Which point is corresponding to the reference point?
Reference image:
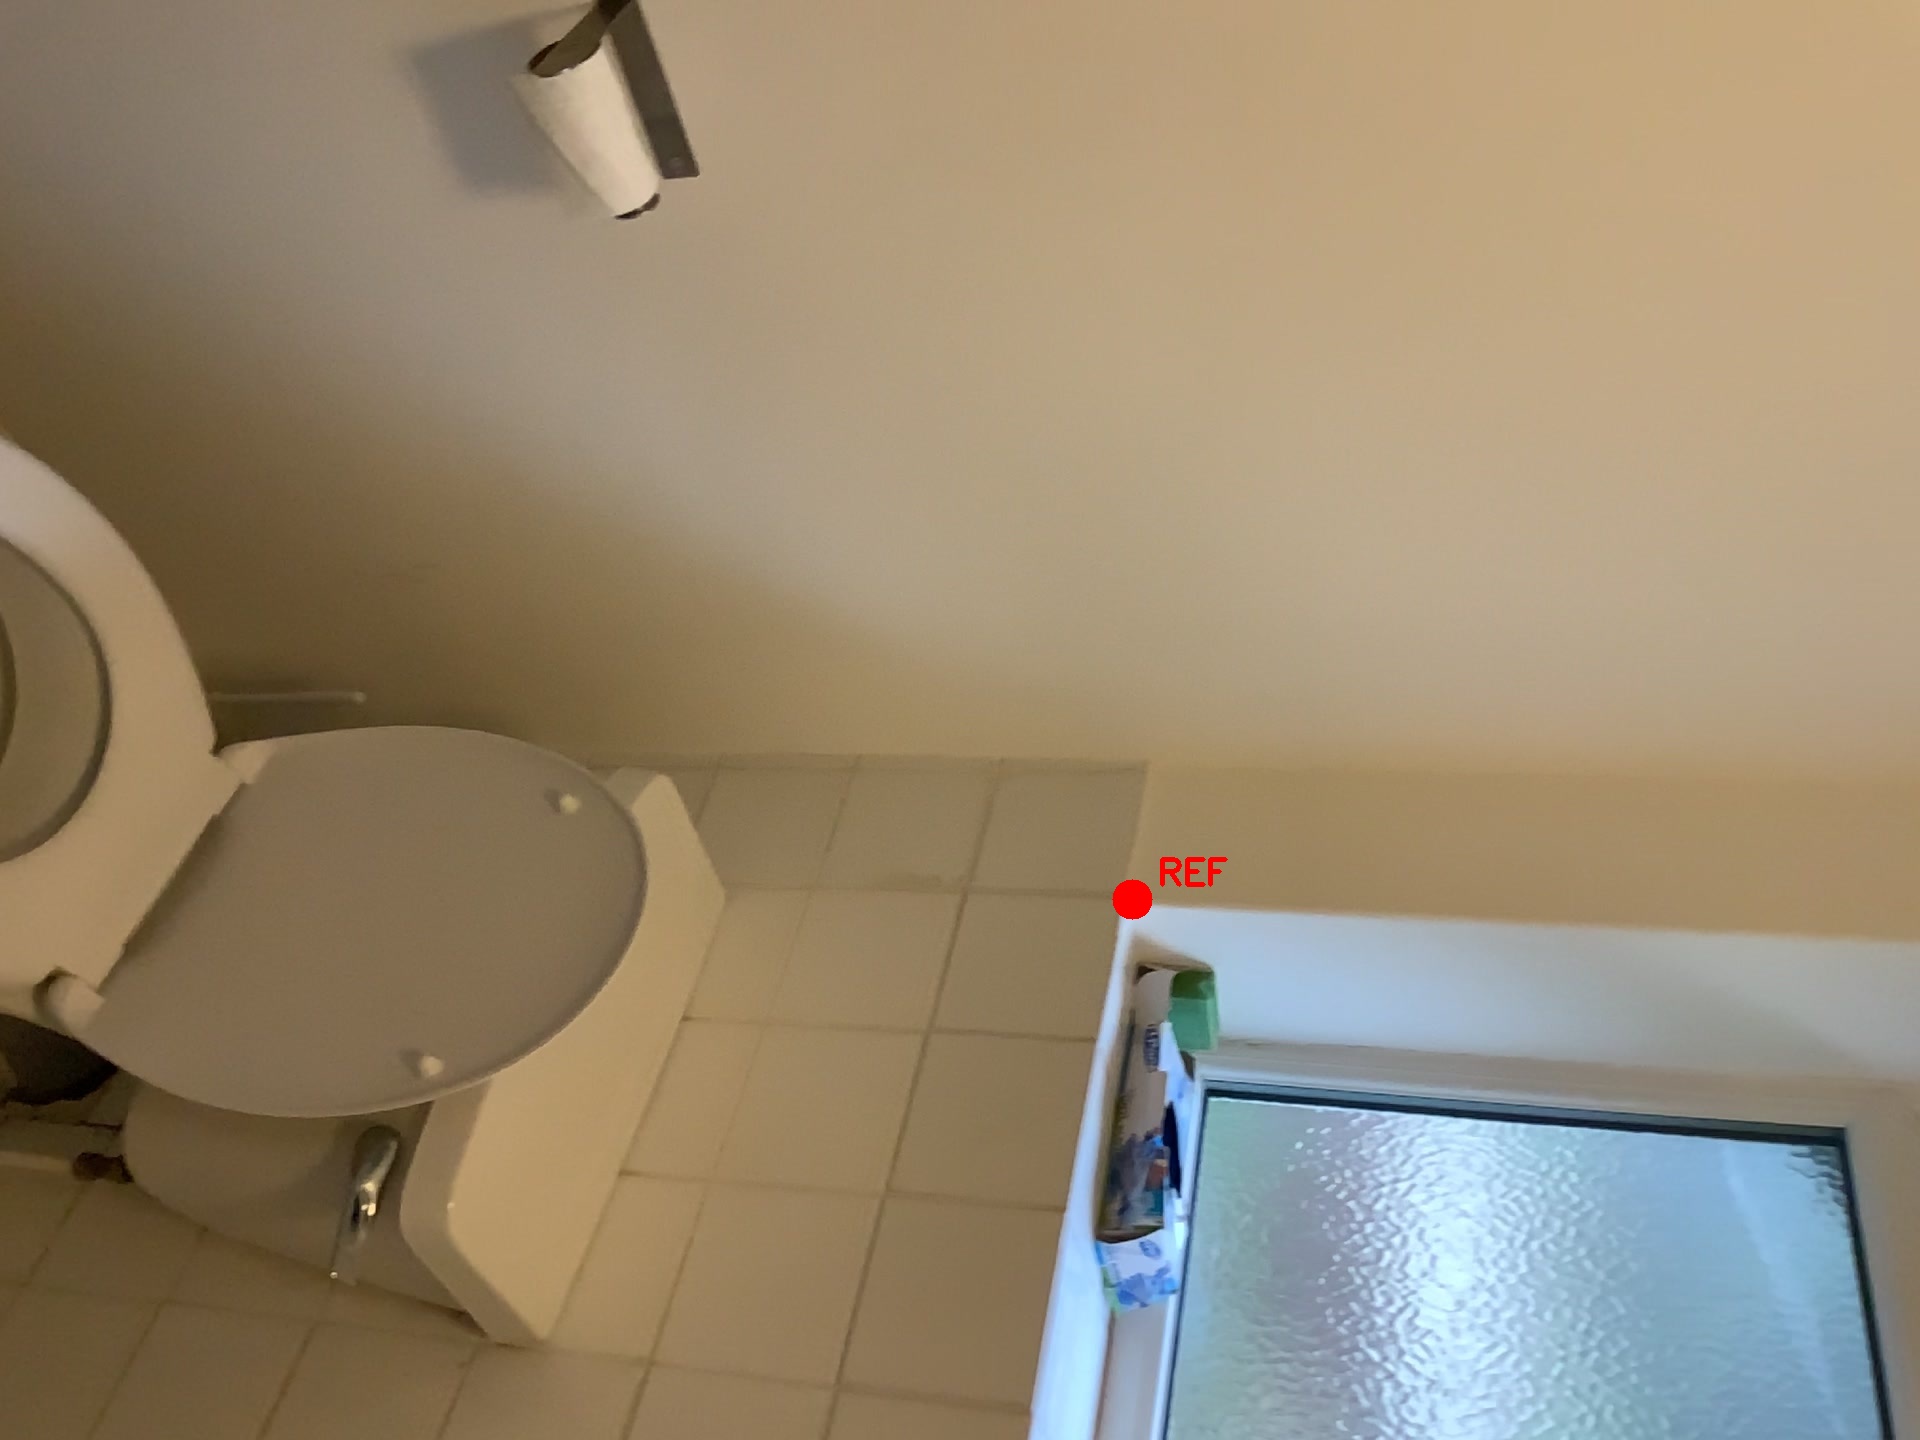
Option image:
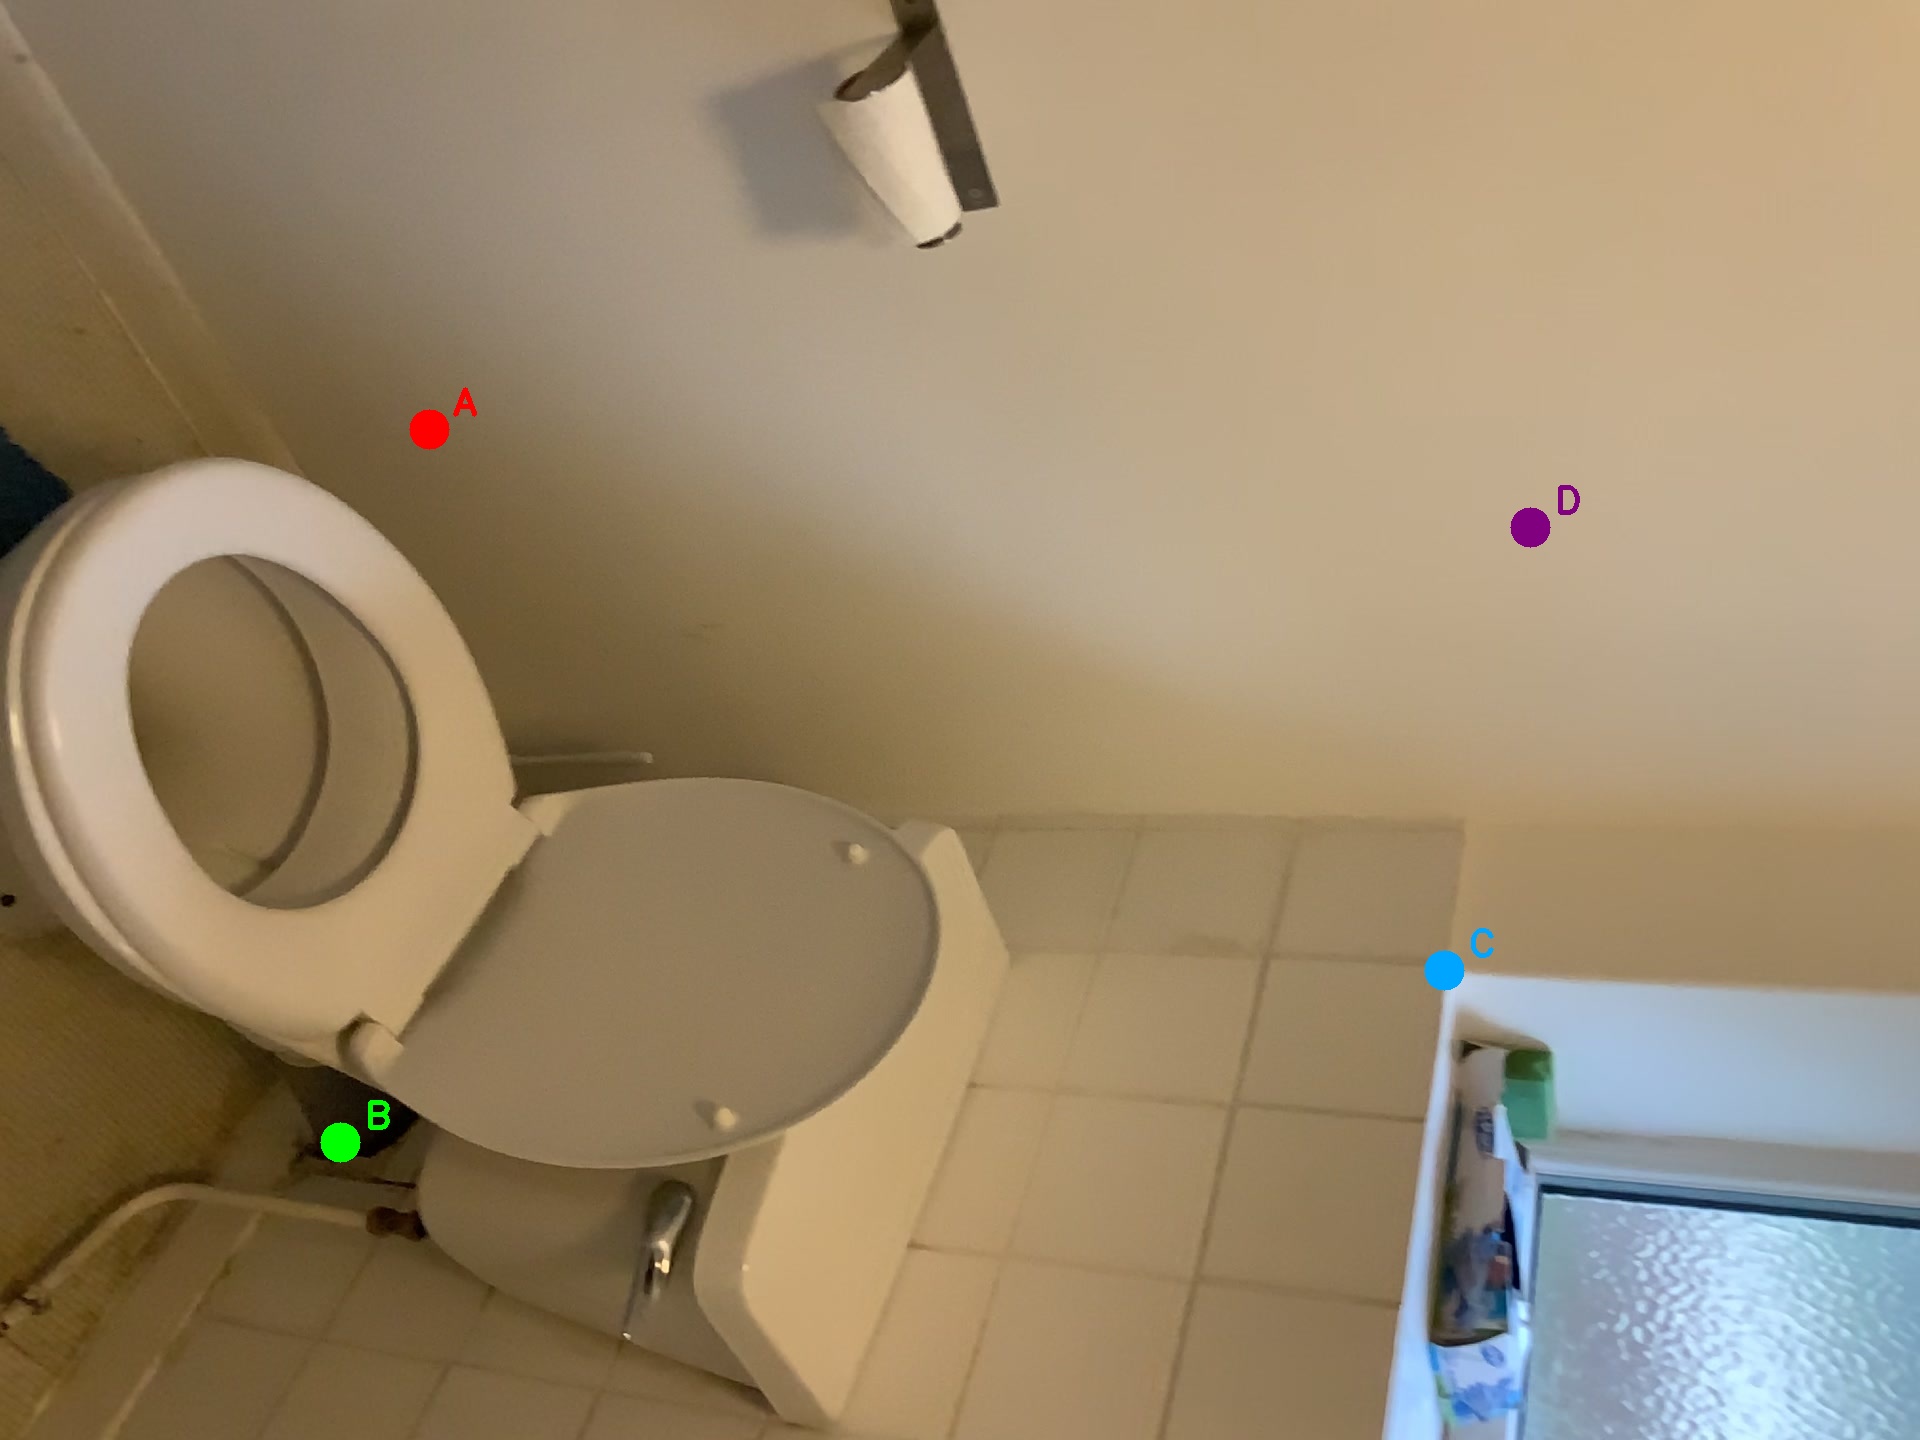
Choices:
Point A
Point B
Point C
Point D
Answer: (C)